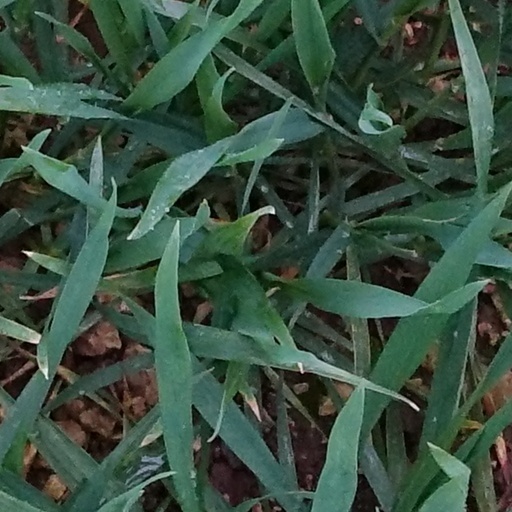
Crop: wheat